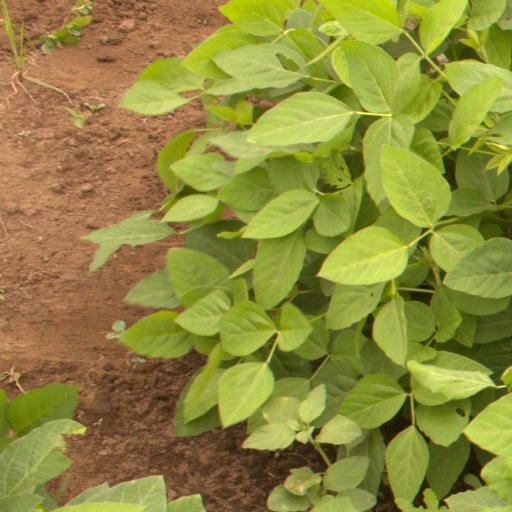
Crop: soybean